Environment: lab
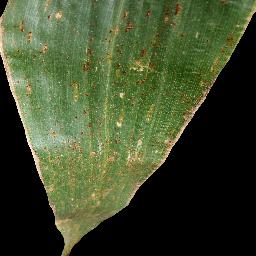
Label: common_rust